Matiabag Palace

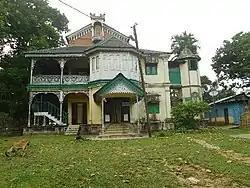
Matiabag Palace or Gauripur Rajbari located at the bank of river Gadadhar was the residence of Folk queen of Goalporia Lokageet Pratima Baruah Pandey

Matiabag Rajbari or Matiabag Palace is located in Gauripur in Dhubri district of Assam. The palace was built by Raja Prabhat Chandra Barua of the Gauripur royal family on a small hill-top at Matiabagh, Gauripur on the banks of the Gadadhar river. It was the royal guest house and summer residence (Hawakhana) by the royal family of Gauripur, also known as ‘"Rangamati Baruas". The construction of the palace began in 1904 and was completed by 1914. The palace was built by Chinese carpenters from China Town in Kolkata at a cost of ₹ 340000, the palace features elements of Hindu, Mughal and British architecture.